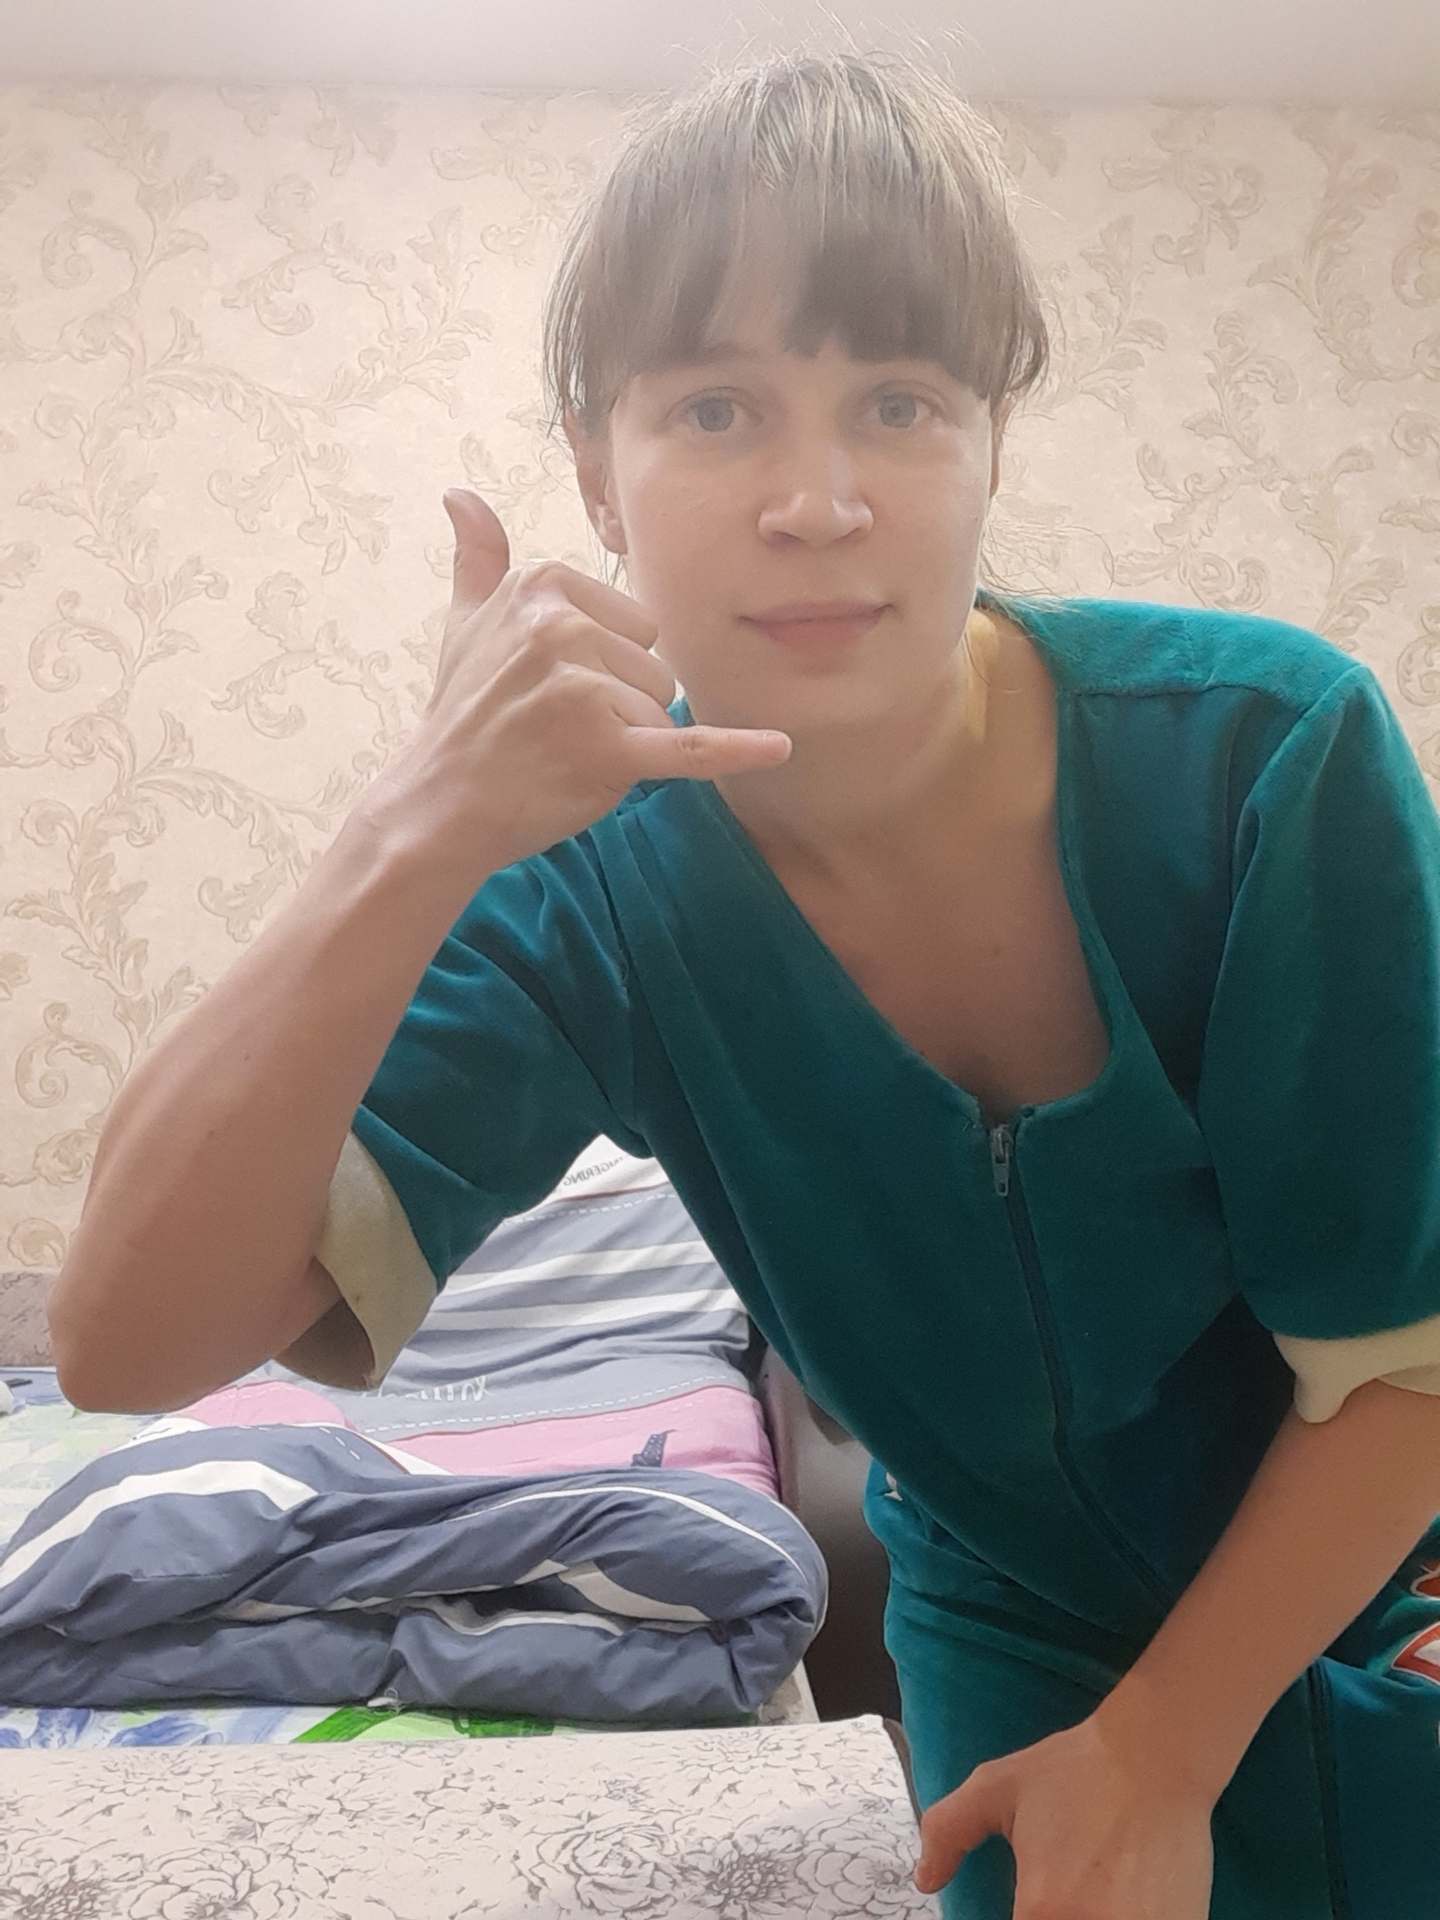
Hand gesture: call